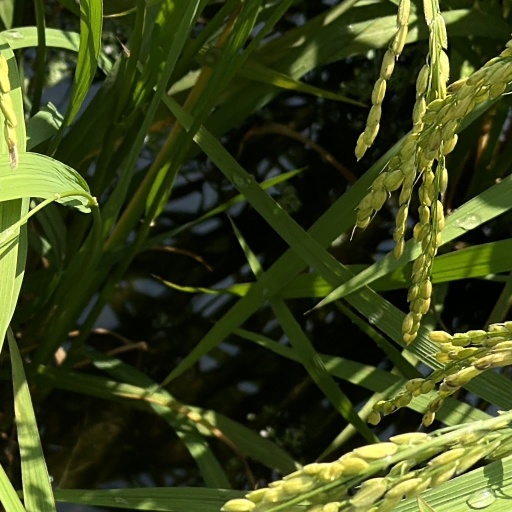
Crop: rice